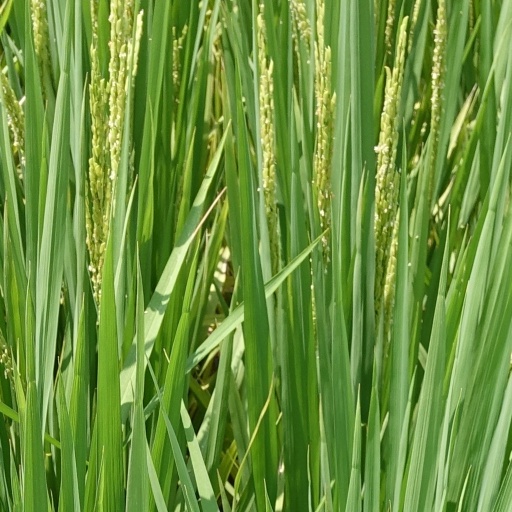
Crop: rice